Chery

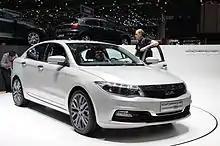
Qoros 3

In April 2023, Chery also launched another two new brands in a ceremony held in Wuhu, Anhui called Omoda and Jaecoo. Both brands are only marketed outside China to support Chery's export strategy. The two brands combined (referred to as "O&J" brands) were targeted to reach annual global sales of 1,400,000 units by 2030 (not including China). Also in 2023, Chery also announced its new high-performance plug-in hybrid platform marketed as "Chery Dual Mode" (C-DM) to be introduced into most of its models. The plug-in hybrid system became available in Chery vehicles carrying the Fulwin sub-brand, Jetour vehicles under the Shanhai sub-brand, and Exeed vehicles.